Nganasan people

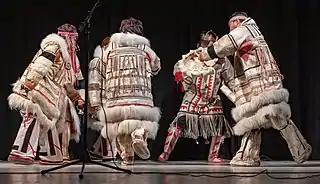
Nganasan traditional performers, the folklore group "Dentedie" ('Northern Lights') in Finland, 2018

The Nganasans first referred to themselves in Russian as "Samoyeds", but they would also often use this term when referring to the Enets people and instead refer to themselves as the Avam people. For the Nganasans, the term signified "ngano-nganasana", which means 'real people' in the Nganasan language, and referred to both themselves and the neighboring Madu Enets. However, in their own language, the Avam Nganasans refer to themselves as "nya-tansa", which translates as 'comrade tribe', whereas the Vadeyev Nganasans to the east prefer to refer to themselves as "a'sa" which means 'brother', but also includes the Evenks and Dolgan. The Nganasans were also formerly called Tavgi Samoyeds or Tavgis initially by the Russians, which derives from the word "tavgy" in the Nenets language. Following the Russian Revolution, the Nganasans adopted their current appellation.